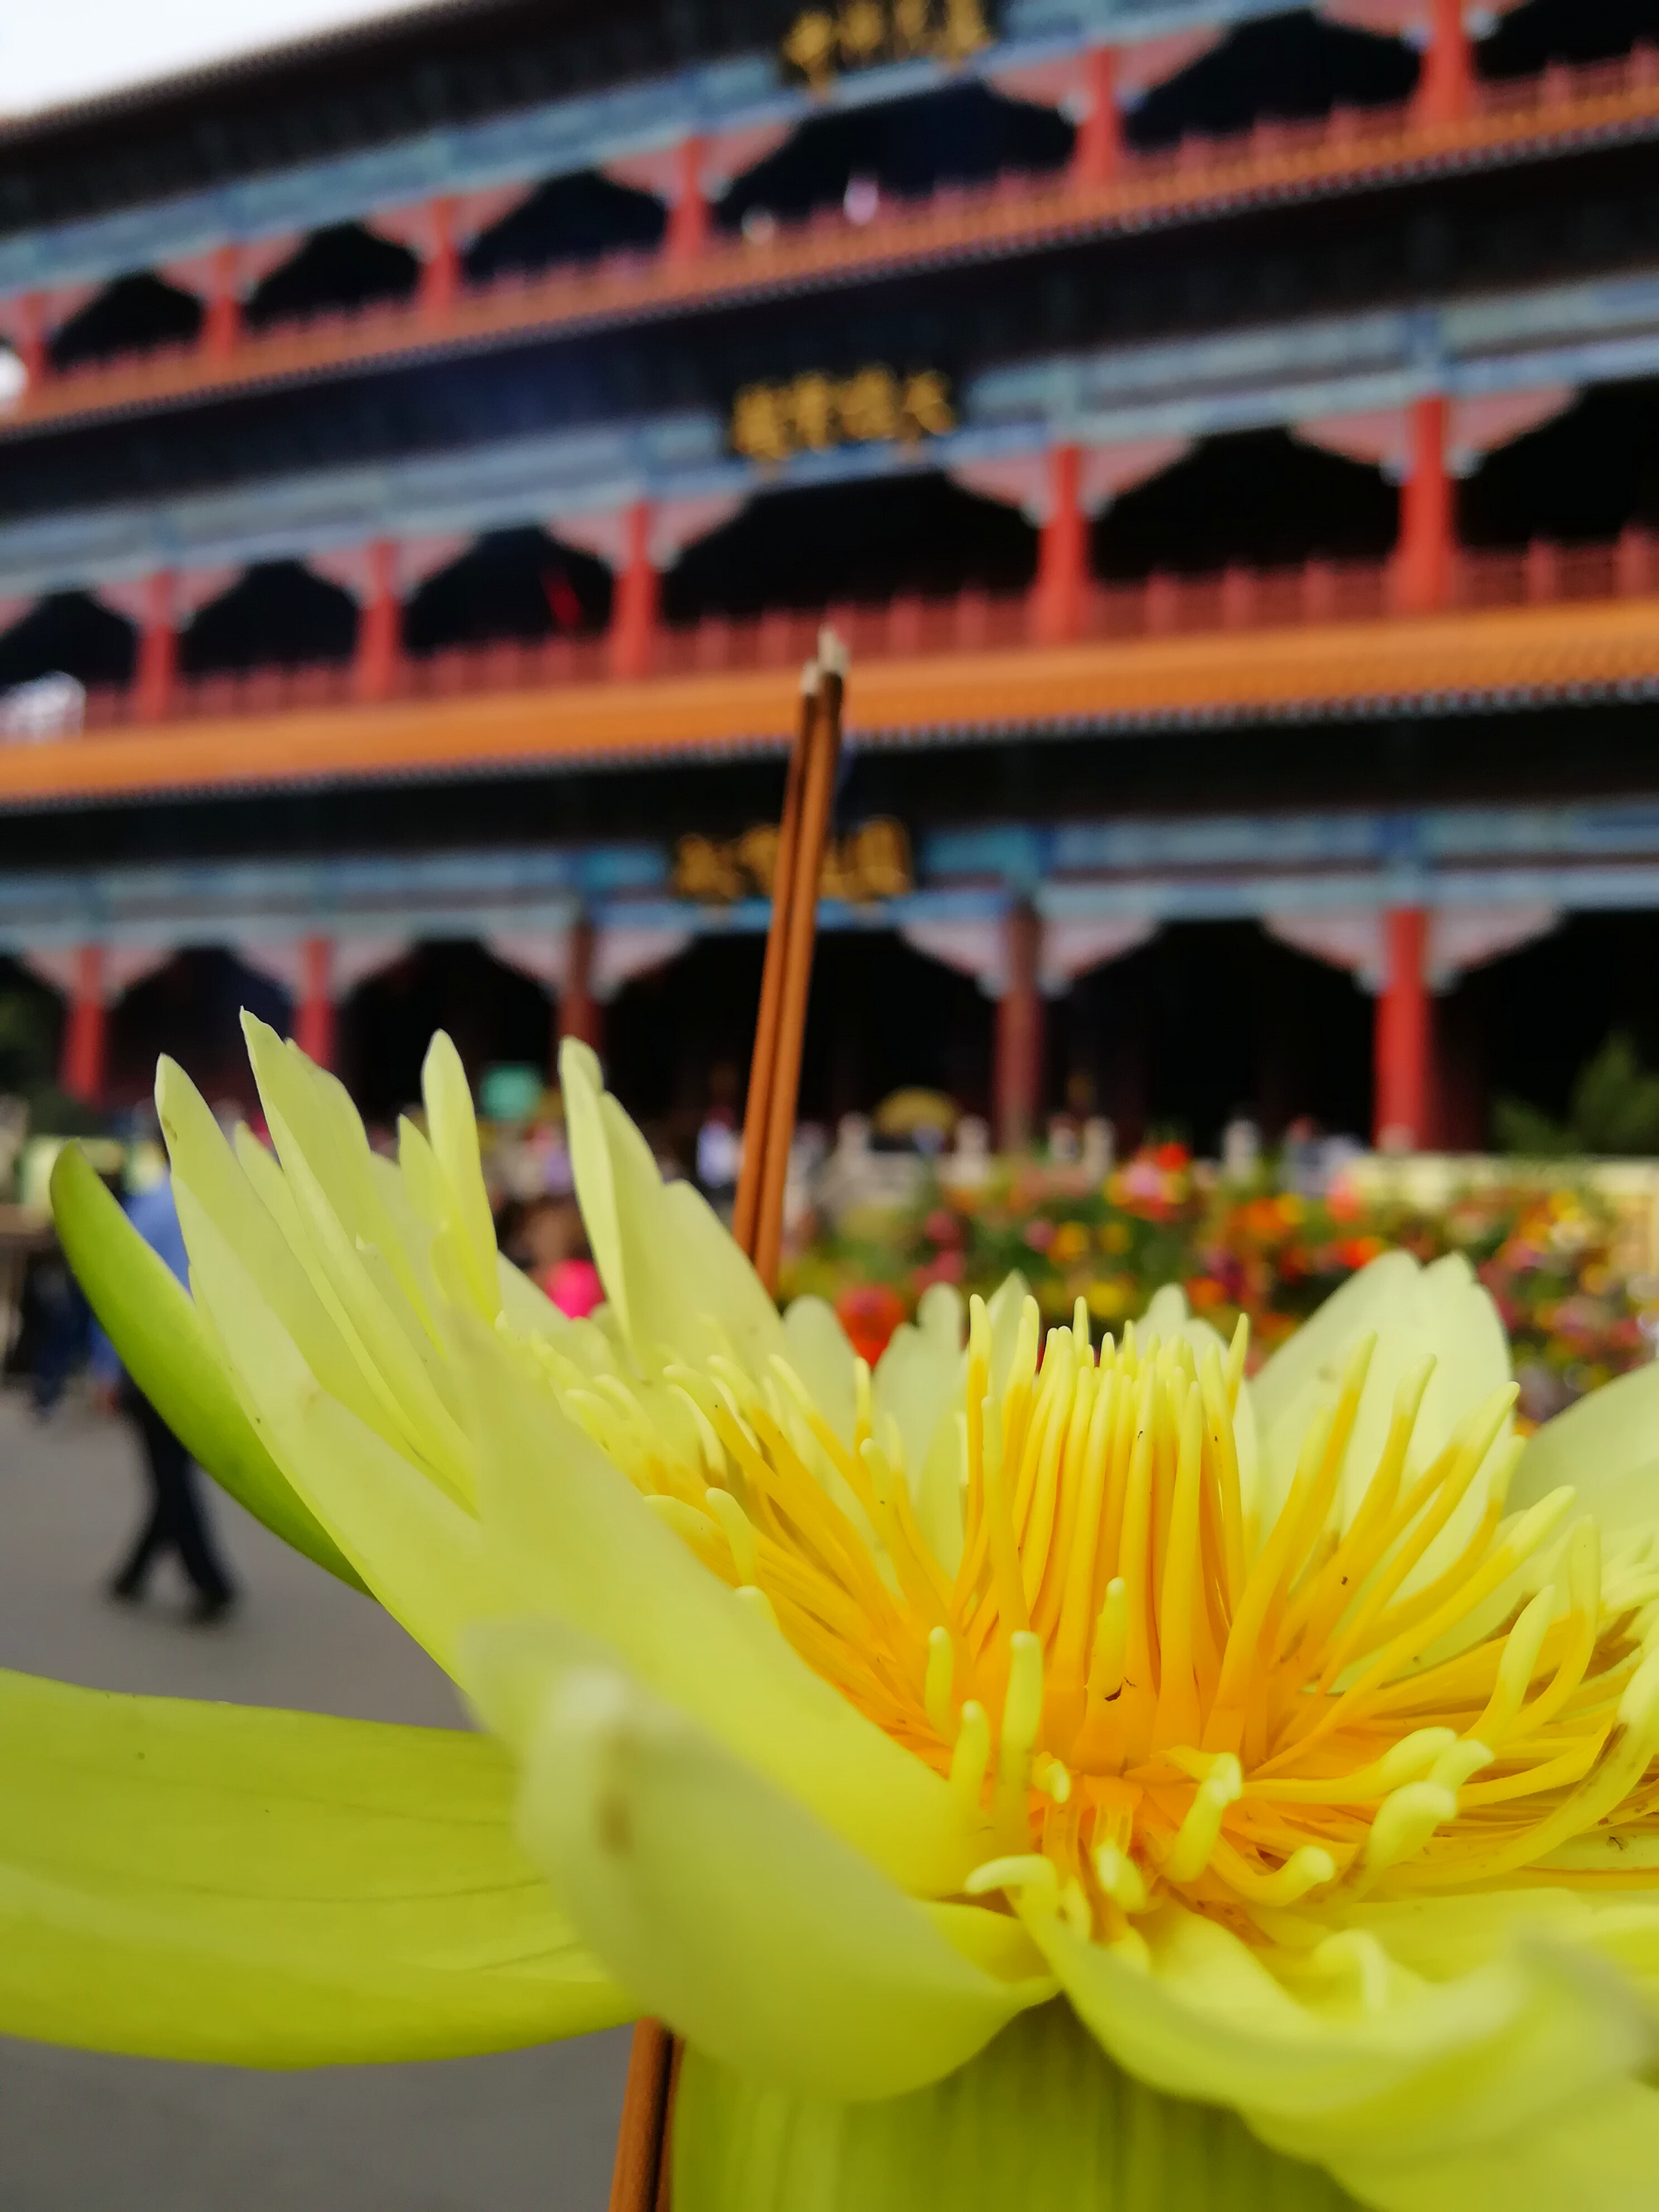
pray, wish, lily, temple, chinese temple, guangzhou, china, flower, plant, building, botany, orange, petal, houseplant, annual plant, water lily, flowering plant, pollen, daisy family, aquatic plant, lotus family, leisure, Pedicel, herbaceous plant, plant stem, sunflower, floristry, dandelion, artificial flower, wildflower, chinese architecture, landscape, lily family